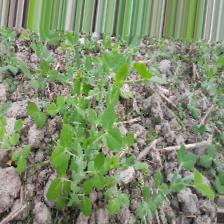
Label: Normal